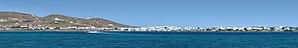
Antiparos, Grèce. Vue panoramique depuis le port de Pounta, Paros.
Antiparos est une petite île des Cyclades située à l'ouest de Paros dont elle est séparée par un chenal large de 500 mètres à 1 000 mètres.